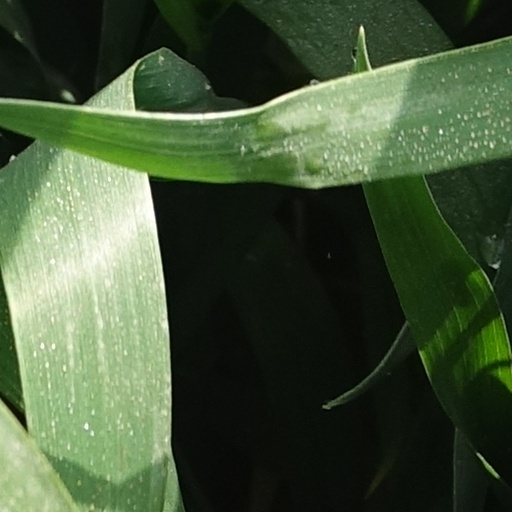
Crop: wheat